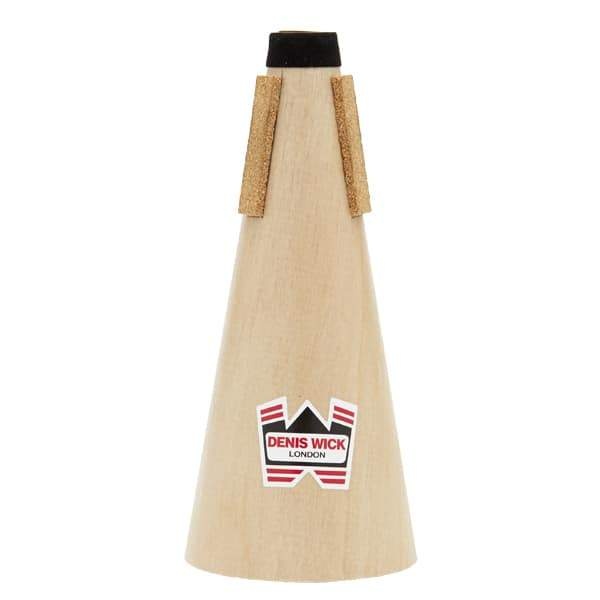
Denis Wick - DW5551 - Wooden Straight Mute for Bb Trumpet or Cornet
Brand: Denis Wick
Wooden straight mutes offer a special warm tone color unmatched by other materials, especially in soft dynamics. The birch faced plywood sidewalls and marine ply bases are lined with a vulcanized fiber to provide superior durability and a warm, earthy sound. Specs Weight: 0.09kg Dimensions: 18.49 — 8.51 — 8.51 cm About Denis Wick mutes Denis Wick mutes have set the standard for tone and intonation for many years. They bring an amazing range of tone colours to any brass section and are essential for the performance of a huge range of music, from classical composers such as Mahler and Shostakovich to film scores, avant-garde music, big bands and small group jazz. Click here to view a comparison chart of Denis Wick products.
Category: Arts & Entertainment > Hobbies & Creative Arts > Musical Instrument & Orchestra Accessories > Brass Instrument Accessories > Brass Instrument Mutes > Straight Mutes